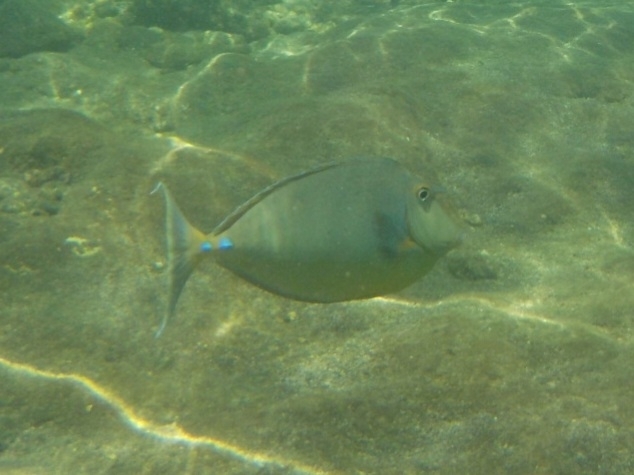
Naso unicornis (Bluespine Unicornfish)